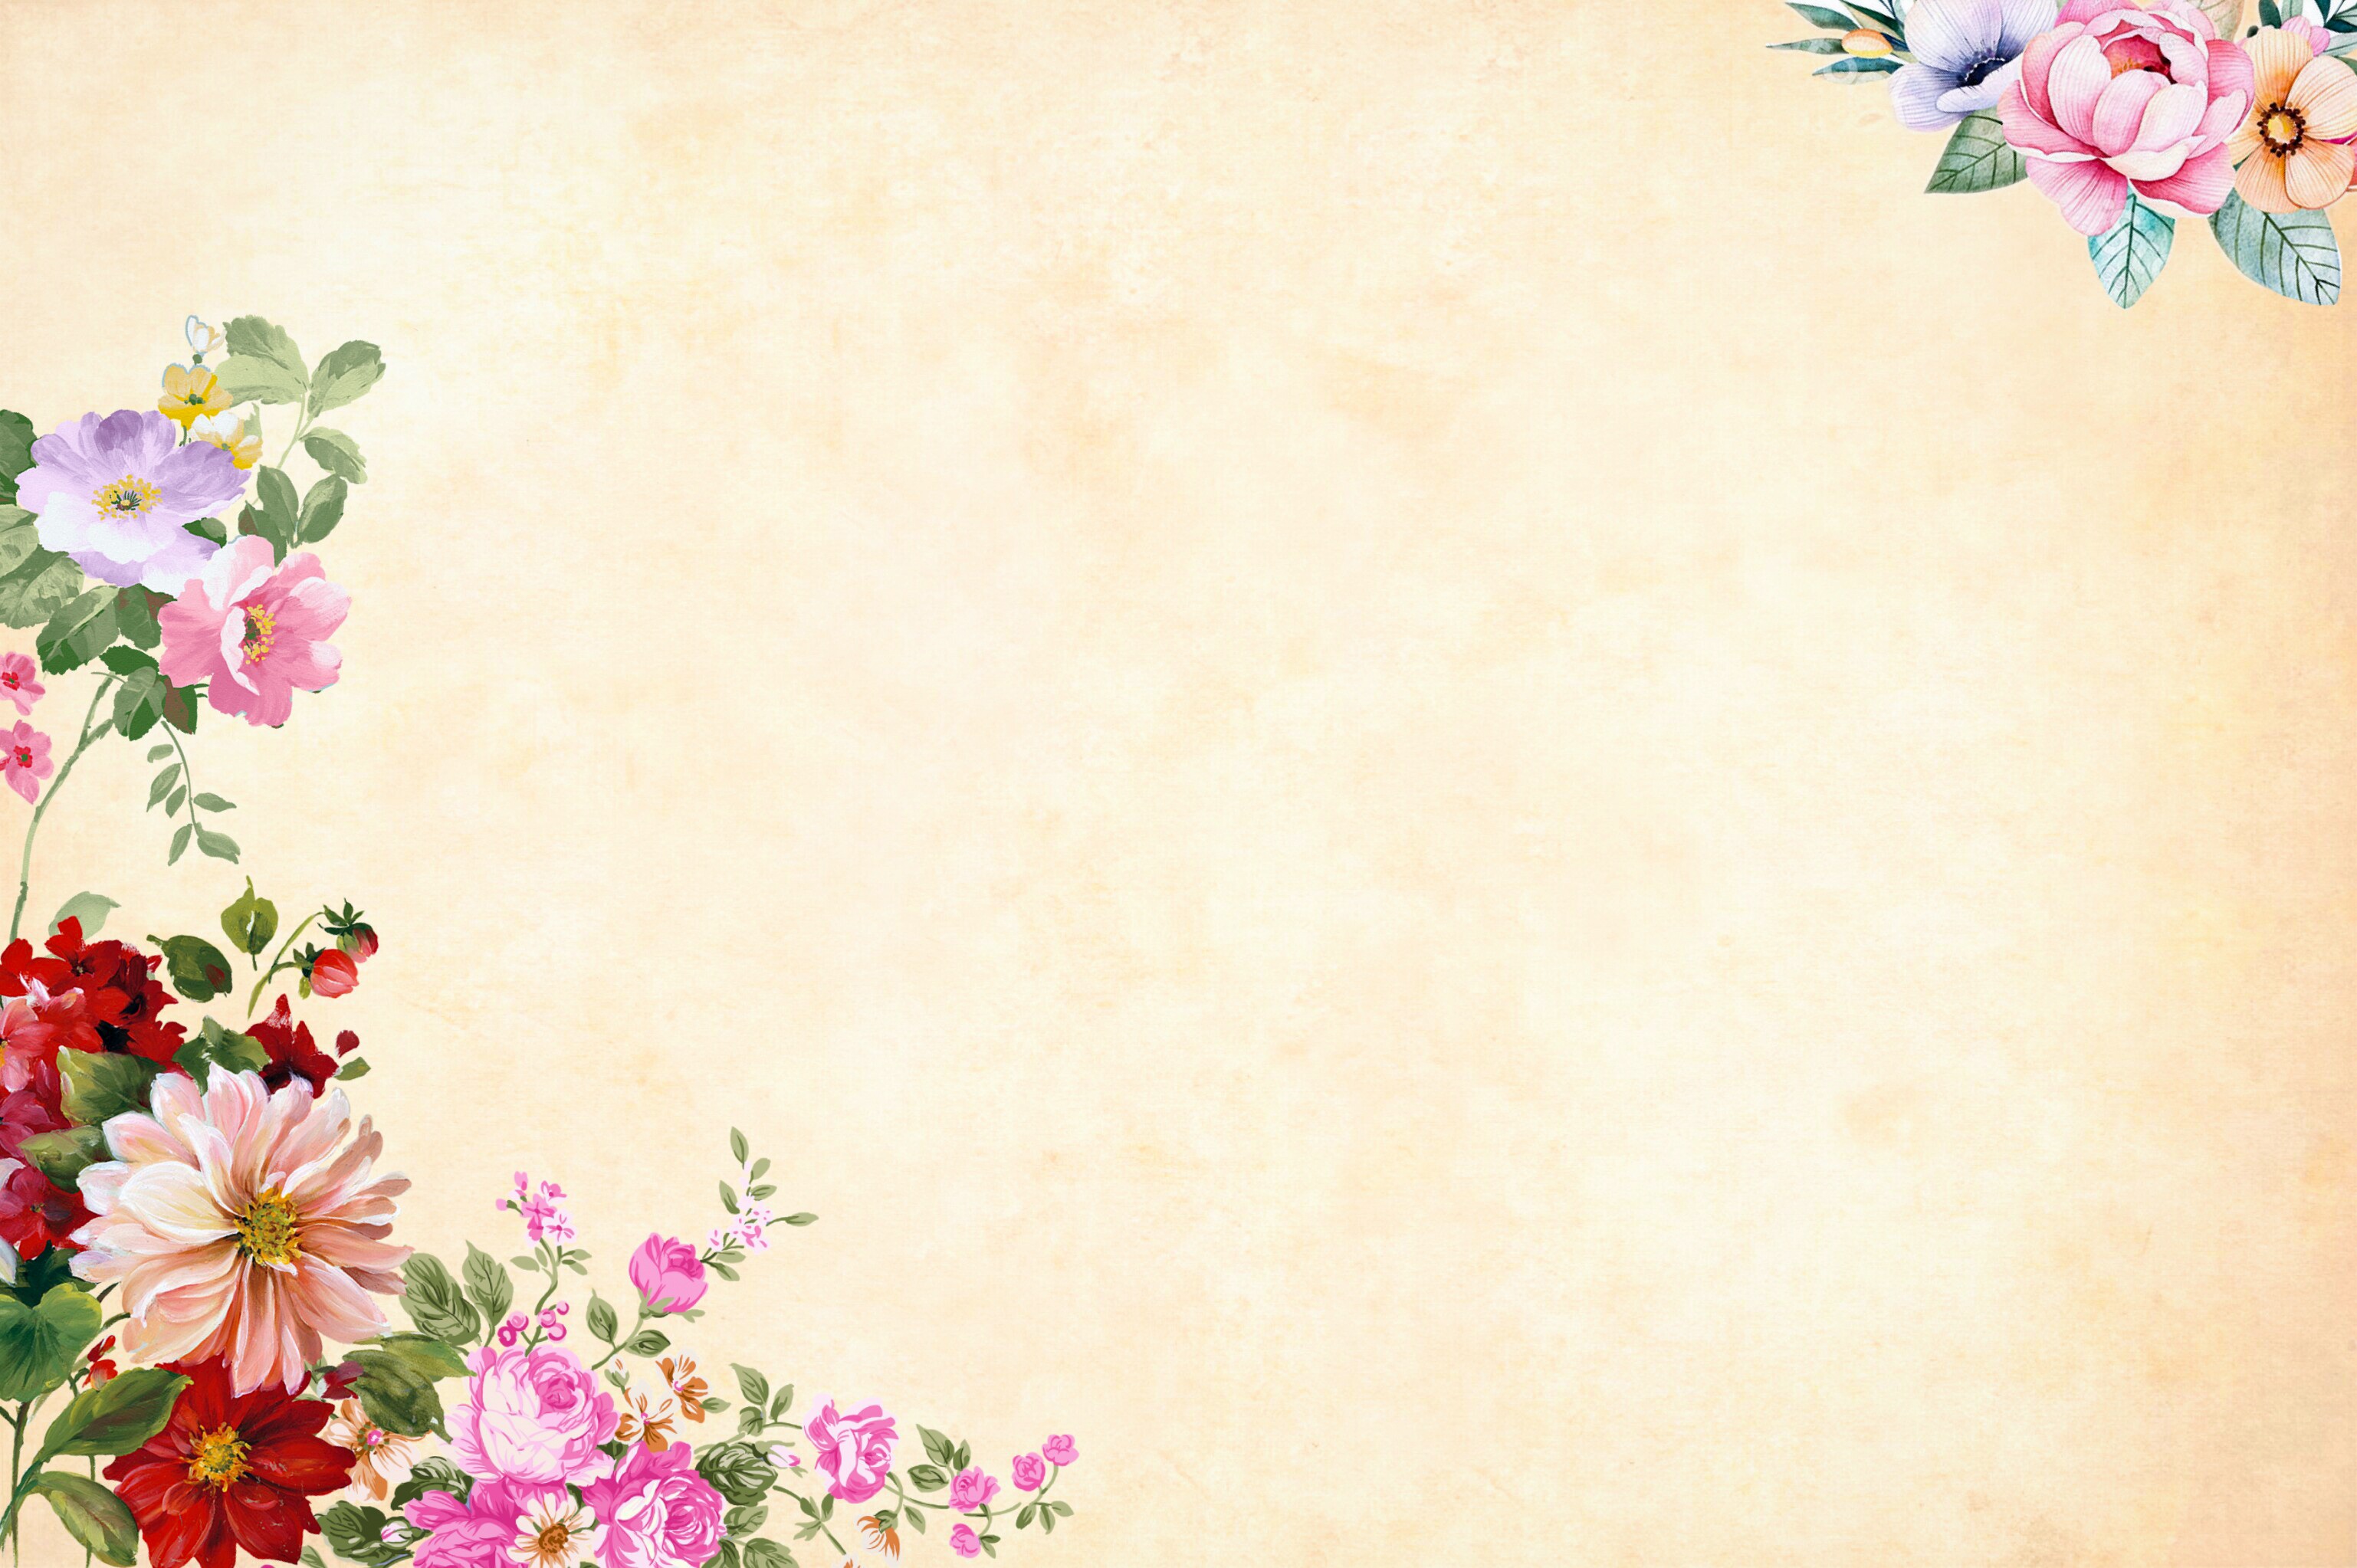
flower, background, watercolor, floral, border, garden frame, spring, vintage, card, art, wedding, design, hand made, fashion, sketch, celebration, bouquet, decorative, ornament, greeting, elegant, holiday, love, birthday, flora, wreath, mother, artwork, bloom, blossom, congratulation, cornflower, creative, day, decoration, drawing, grow, flowering plant, flower arranging, petal, floral design, floristry, computer wallpaper, wallpaper, plant